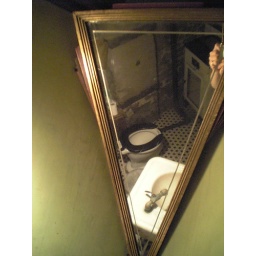
old bathroom in a ship